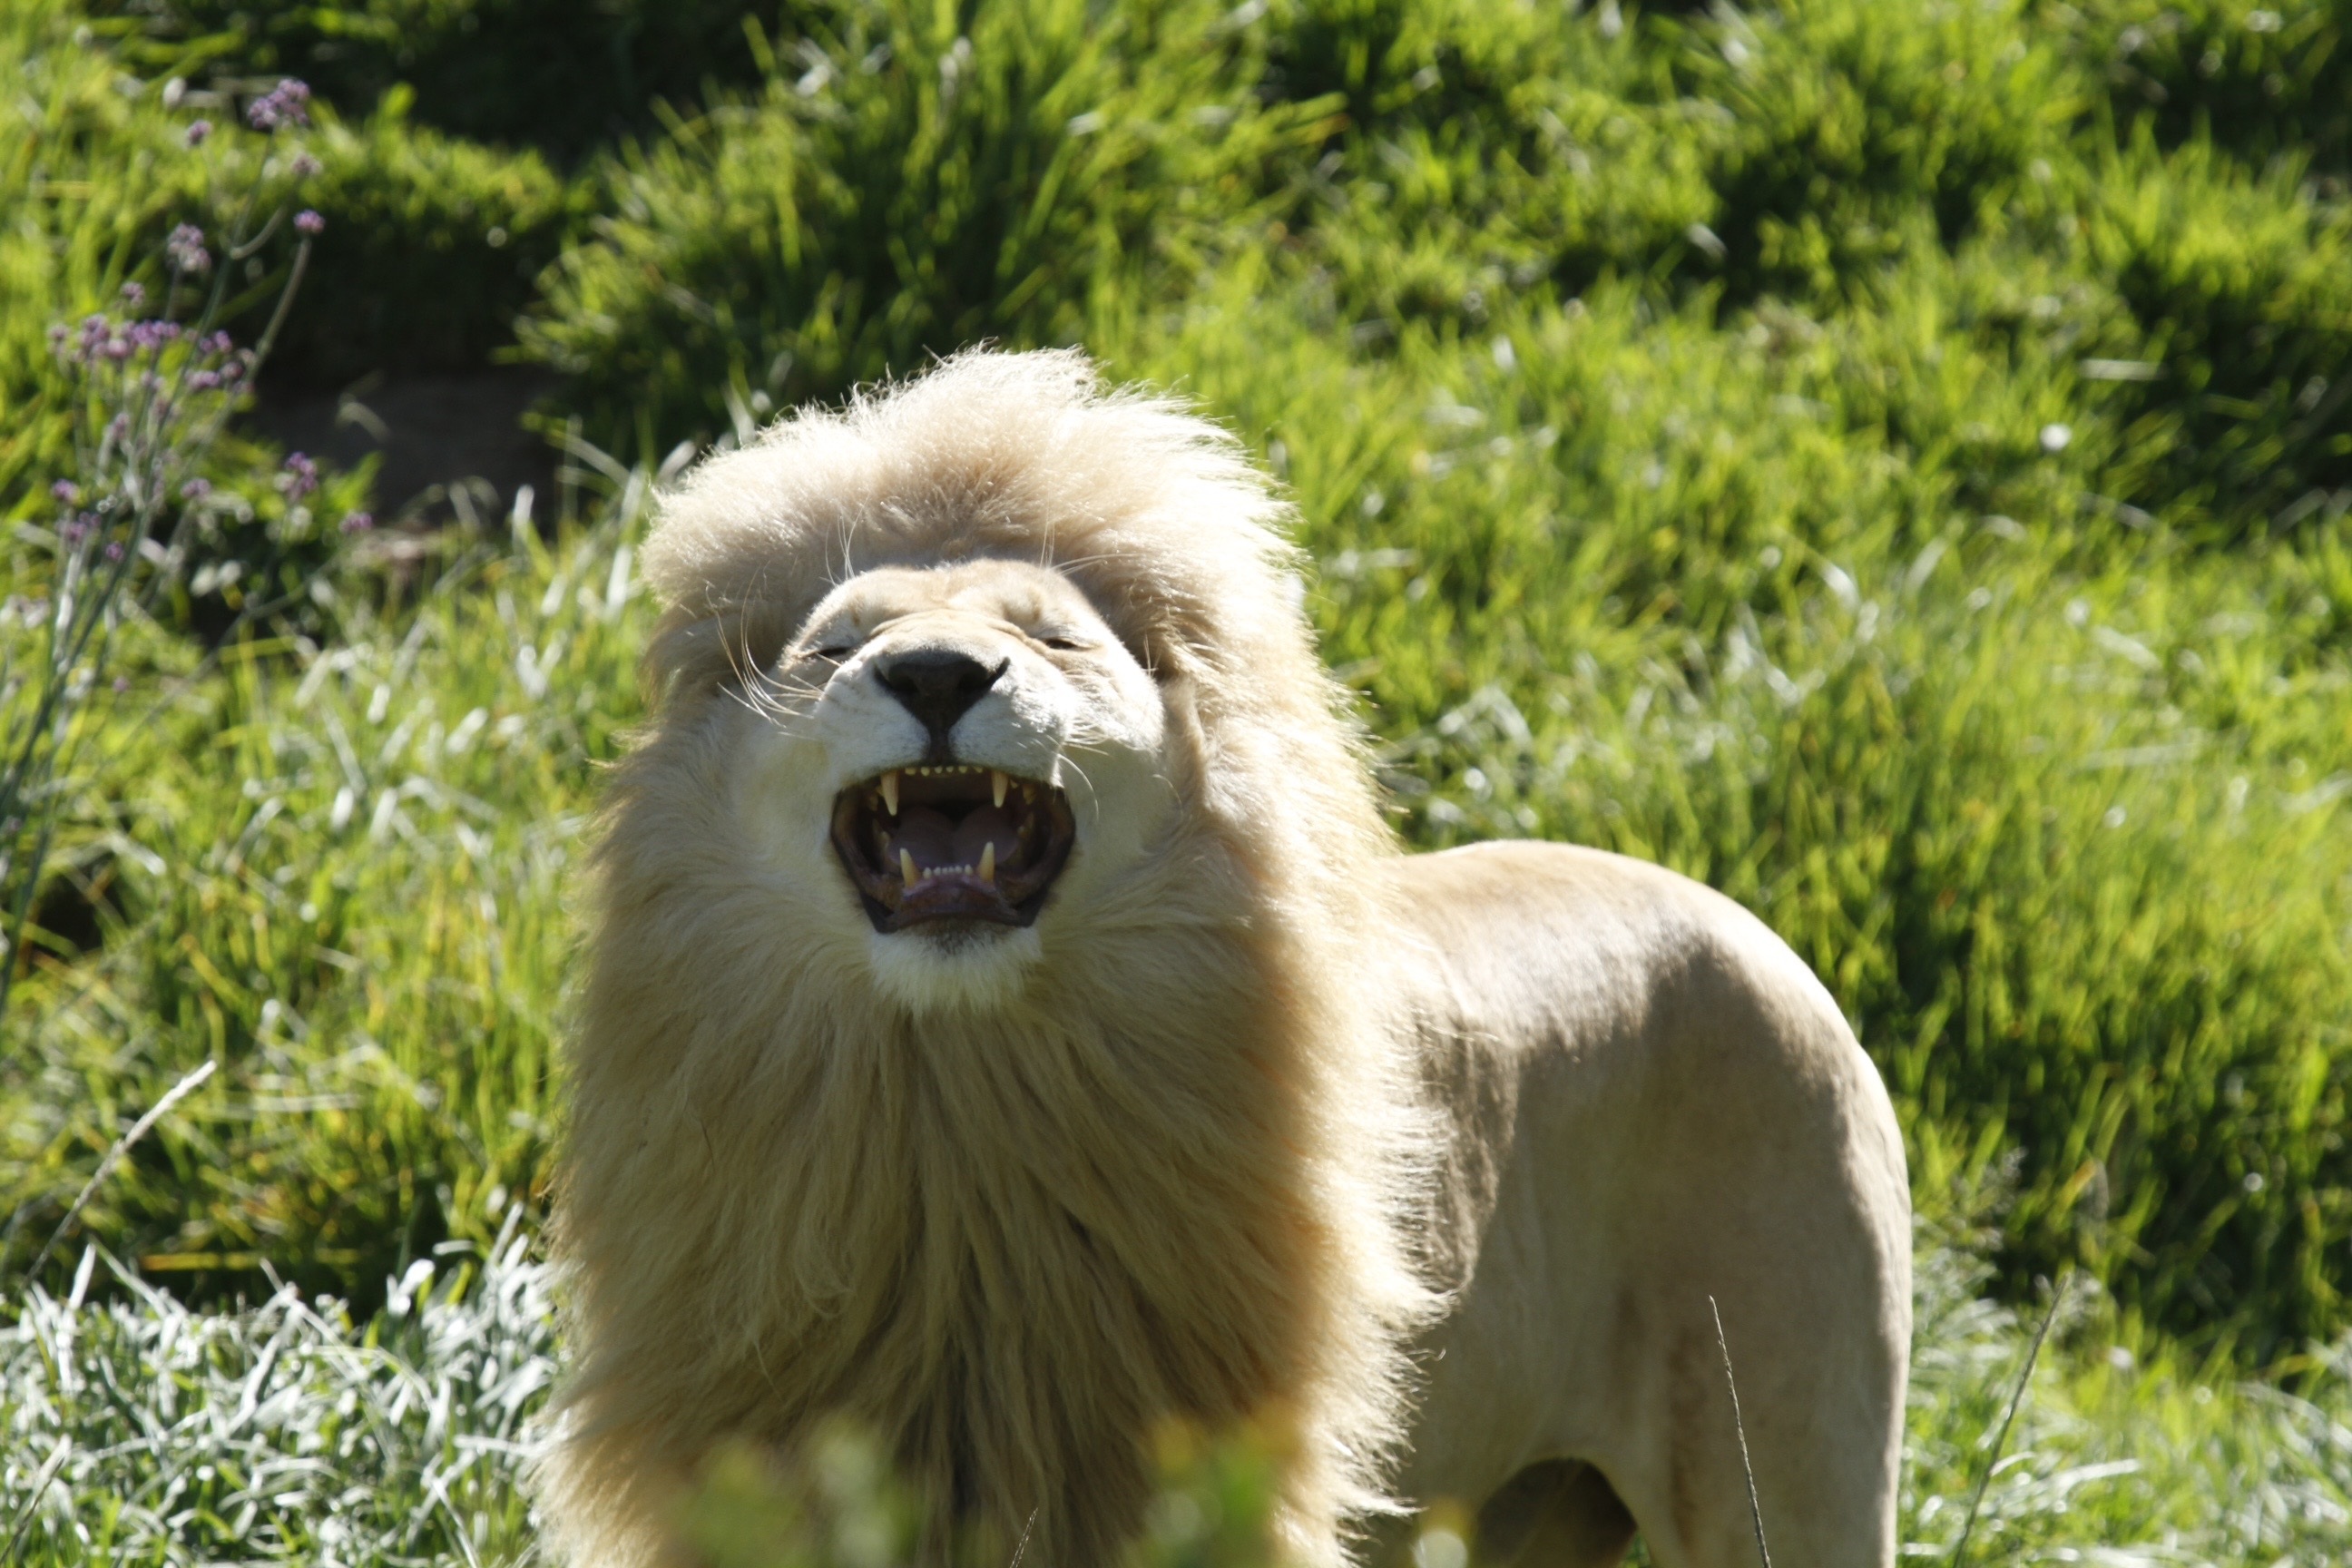
wildlife, zoo, africa, mammal, fauna, lion, primate, roar, savannah, animals, vertebrate, teeth, safari, grin, old world monkey, open mouth, agressive, dog breed group